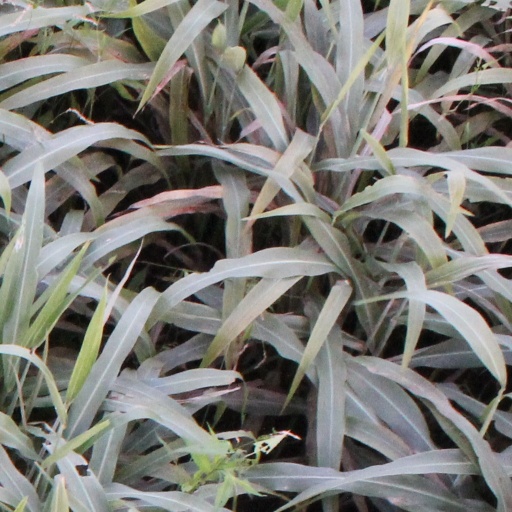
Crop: sorghum